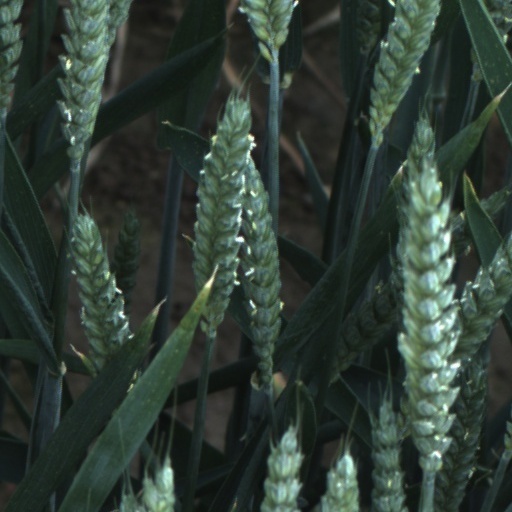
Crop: wheat